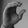
ASL letter: C